Veso Bey alphabet

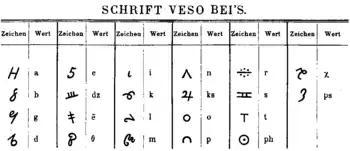
Veso Bey script

The Gjirokastër alphabet, also known as Veso Bey alphabet, is one of the original Albanian language alphabets of the 19th century. It is named after the town of Gjirokastër in South Albania where it was first encountered by the scholar Johann Georg von Hahn, also after Veso Bey, a rich local bey from the influential Alizoti family who provided it to Hahn. Hahn published in 1854 in his "Albanesische Studien", in Jena.